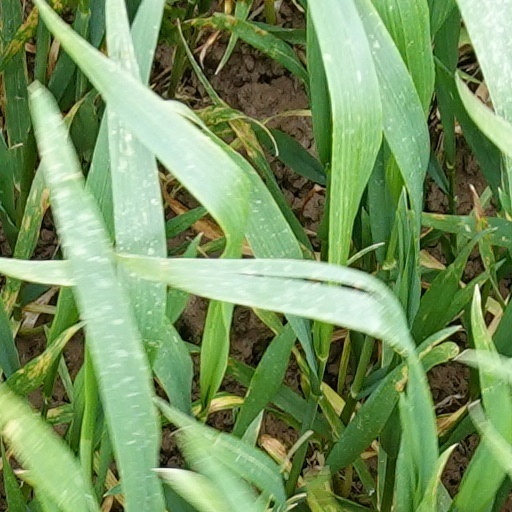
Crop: wheat